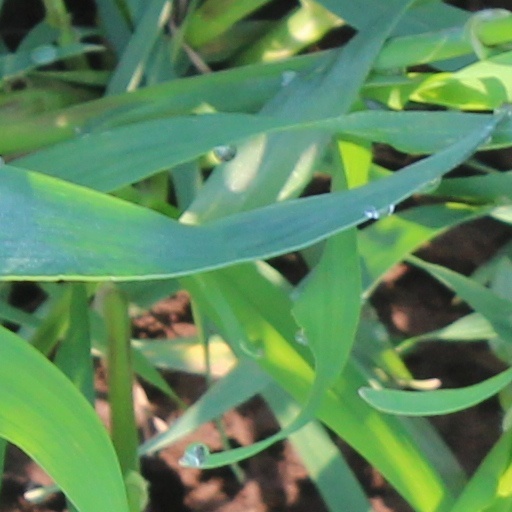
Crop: wheat